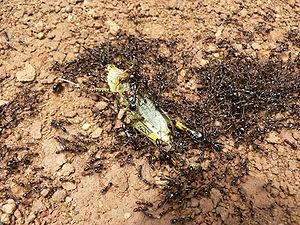
Les Dorylinae ou dorylines sont une sous-famille de fourmis.
Les fourmis légionnaires du genre Dorylus, appelées également magnan, ou siafu en langue swahili, sont originaires d'Afrique centrale et orientale. Toutes les espèces sont aveugles et communiquent donc principalement par le biais de phéromones.